Benjamin Creswick

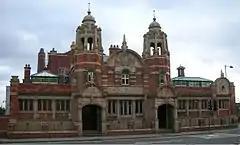
Nechells Swimming Baths – the central coat of arms is by Creswick

He spent some time in Liverpool and Manchester, before moving to Birmingham, where he was Master of Modelling and Modelled Design at the Birmingham School of Art from 1889 to 1918. He exhibited at the Royal Birmingham Society of Artists in 1914, becoming an associate, and subsequently a member, of the RBSA, and eventually its Professor of Sculpture. He was responsible for a number of architectural sculptures, which can still be seen on Birmingham buildings.